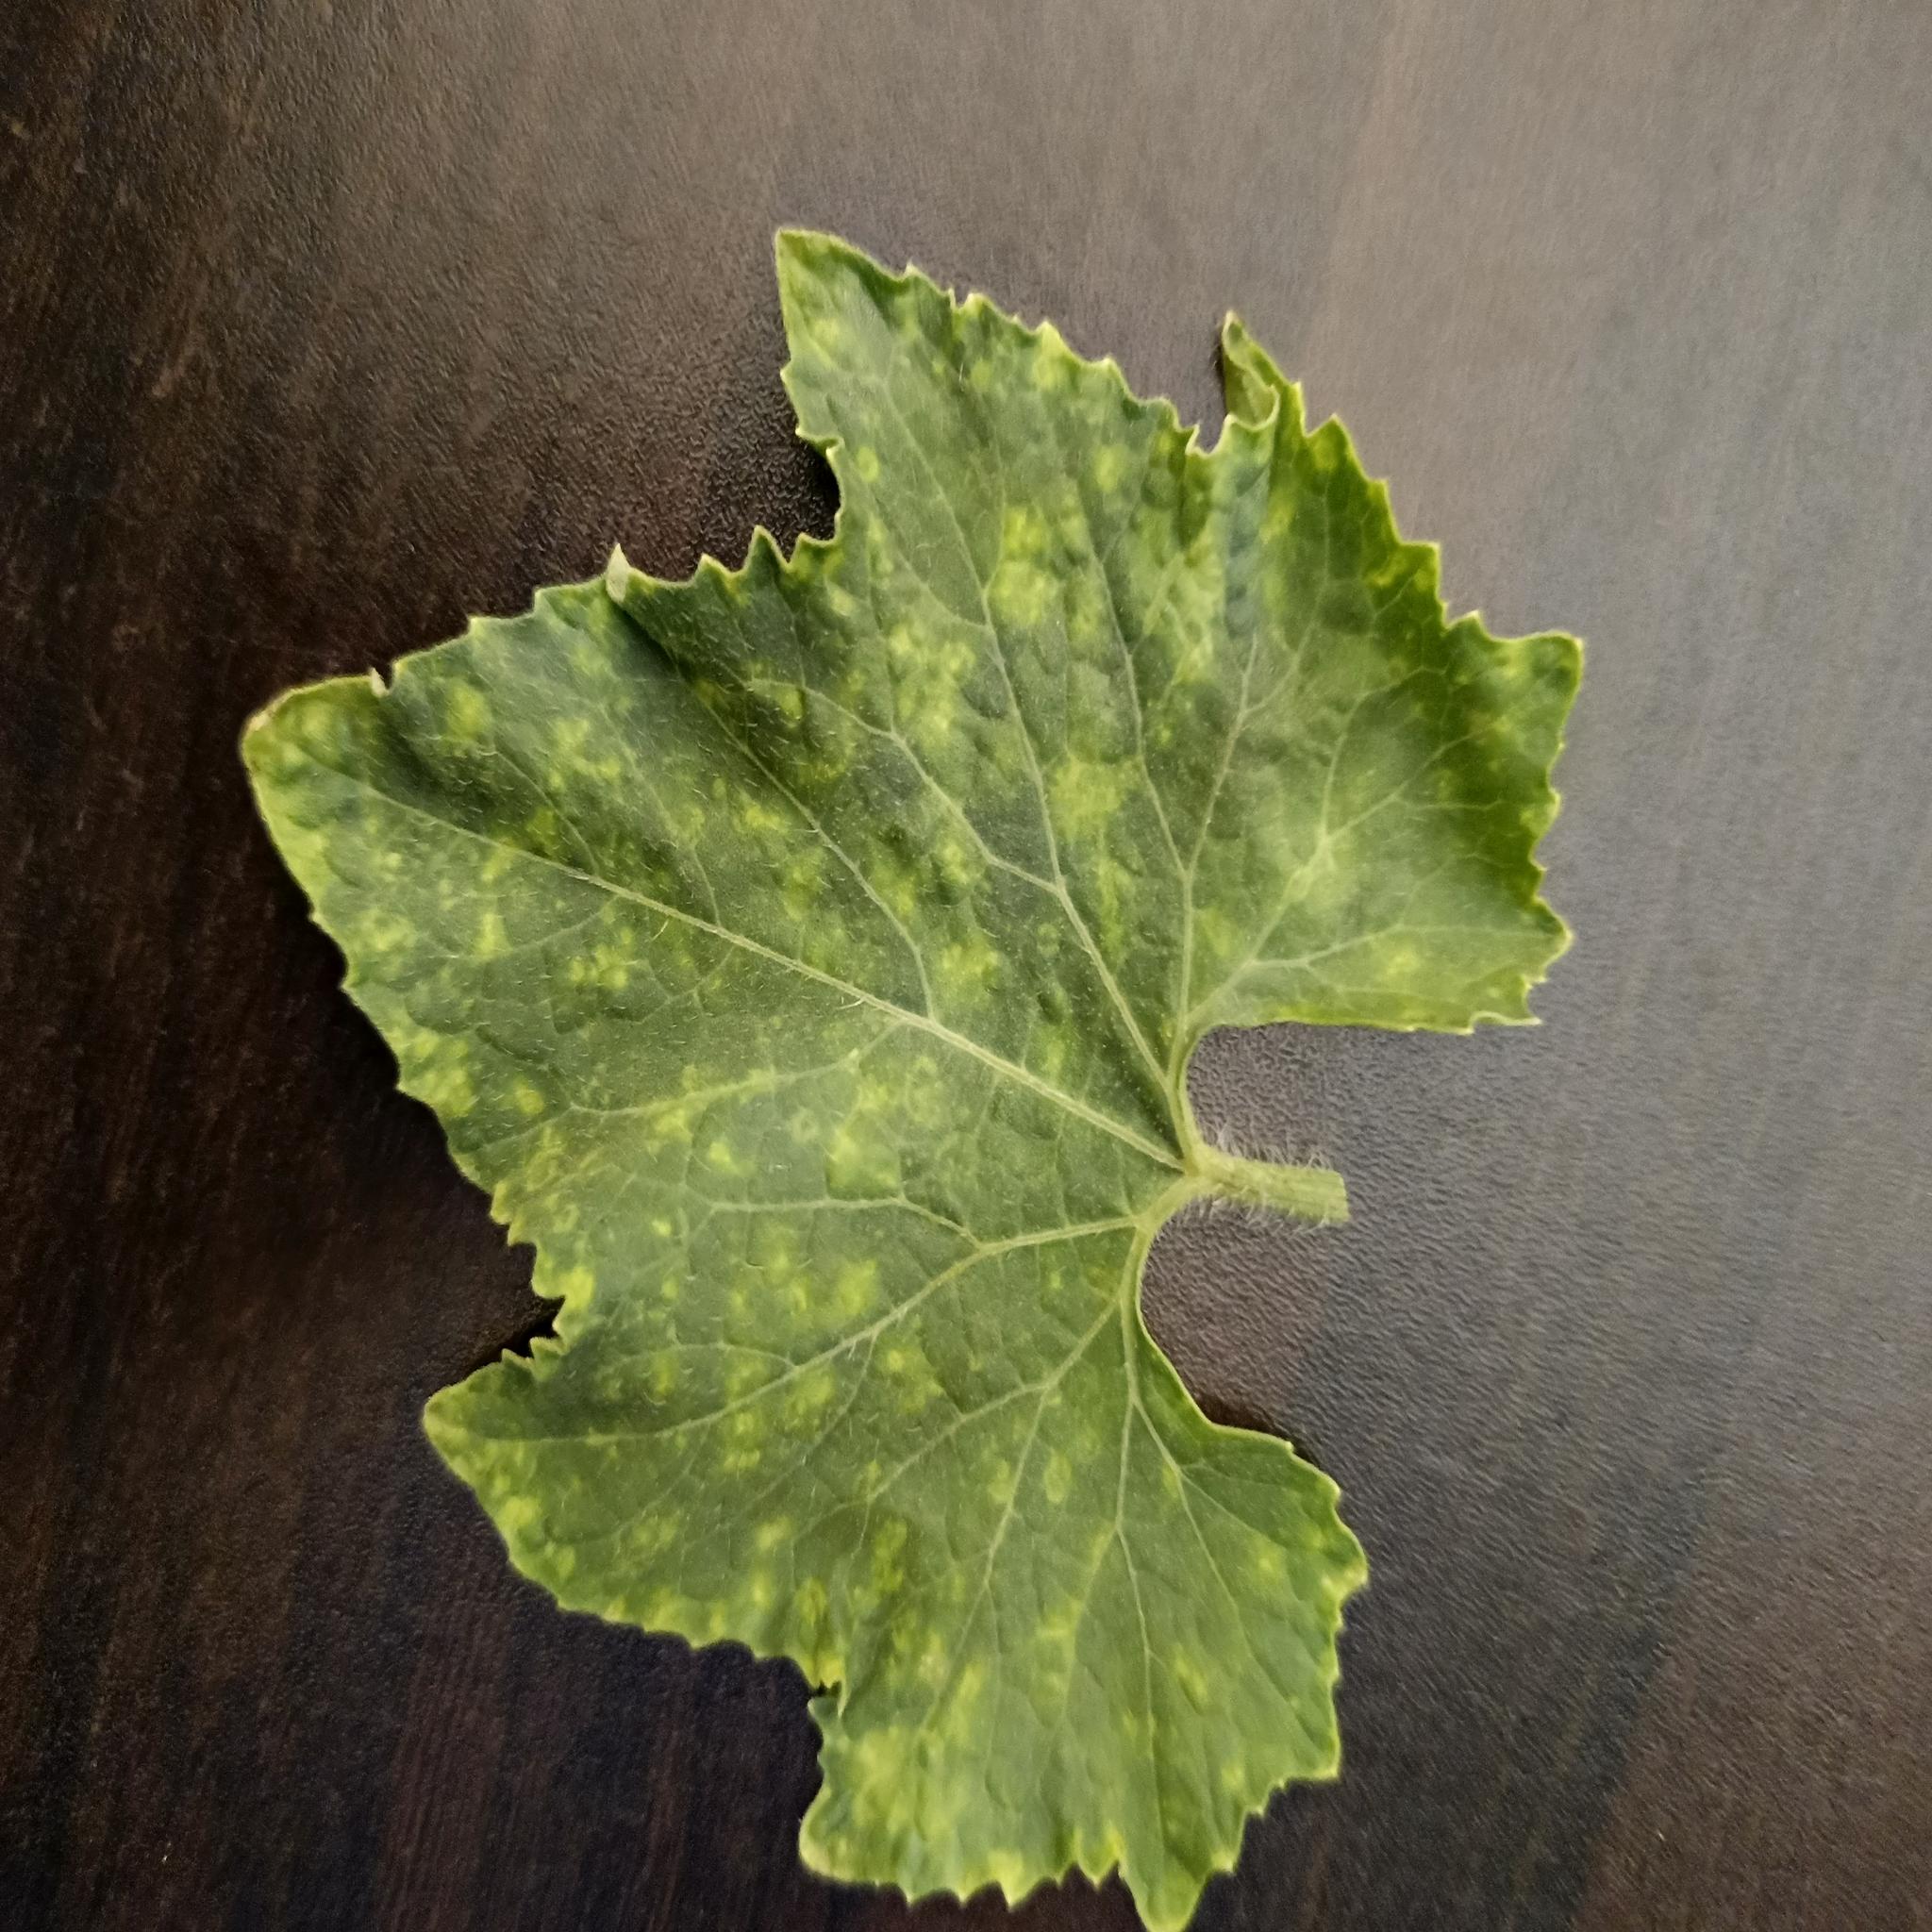
Label: Downy mildew